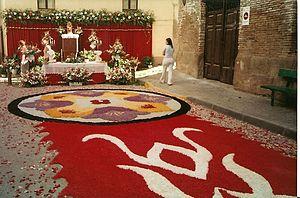
L'Adoration eucharistique est une attitude de prière devant l'Eucharistie au sein de l'Église catholique et au sein de l'anglicanisme de tendance anglo-catholique. Selon la doctrine de l'Église catholique, le corps du Christ est réellement présent dans l'hostie consacrée. Lors de l'Adoration eucharistique, celui-ci est exposé et adoré par les fidèles.